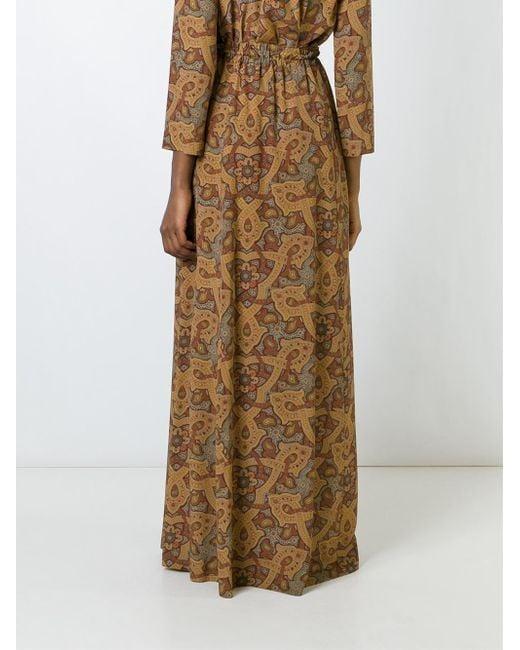
Langärmliges Maxikleid mit braunem abstraktem Druck